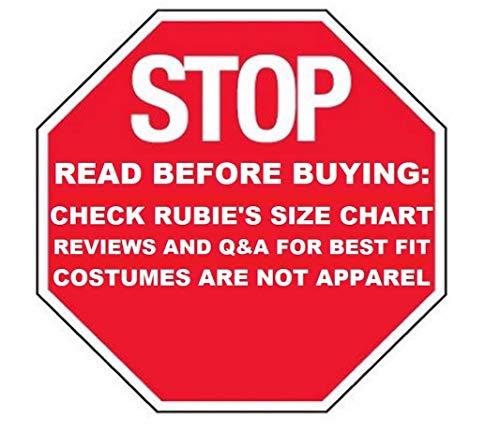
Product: Rubie's Costume Co. Men's Doctor Strange Economy Cloak of Levitation
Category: Clothing, Shoes & Jewelry | Costumes & Accessories | Men | Costumes & Cosplay Apparel | Costumes
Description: Rubie's has Marvel costumes and accessories in styles and sizes for the entire family, create your own group of superheroes and their nemesis'.
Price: $36.95